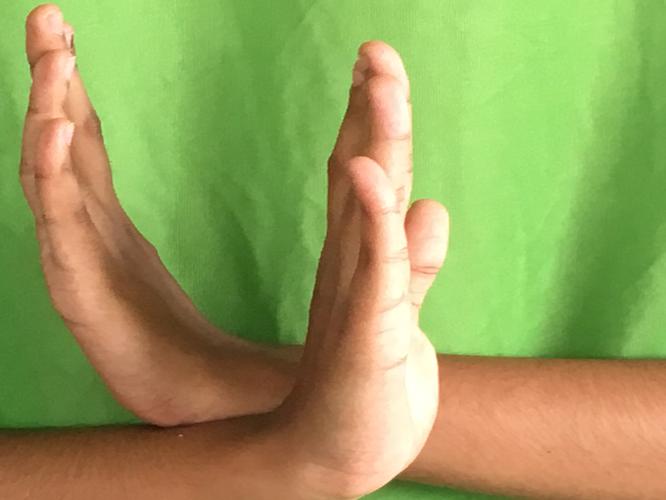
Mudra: Swastikam
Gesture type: double_hand